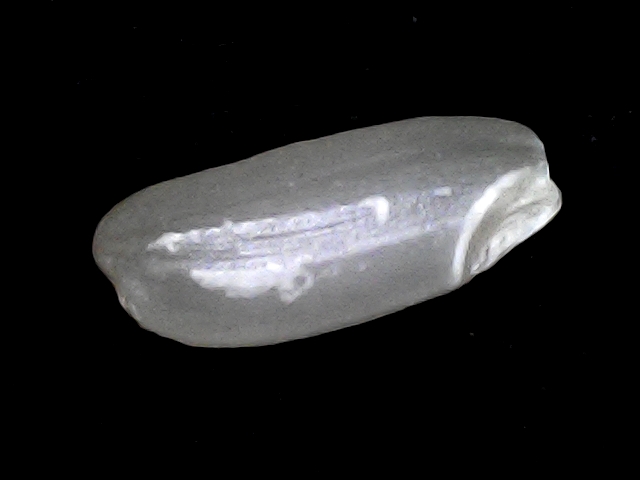
Rice variety: BD51